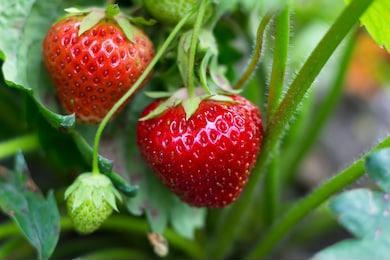
Label: Strawberry